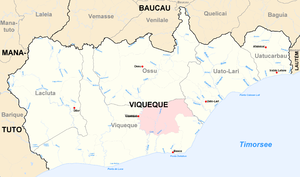
Viqueque est une municipalité du Timor oriental.